Cameron Downtown

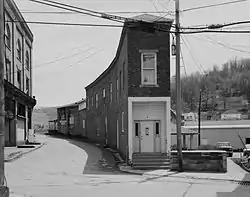
B&O Building / Ford Building, 2 Main Street

Cameron Downtown Historic District is a national historic district located at Cameron, Marshall County, West Virginia. It encompasses 27 contributing buildings in the commercial core developed after a severe fire in 1895 which destroyed much of the downtown area. They are large 2-4 story brick buildings reflecting the Classical Revival and Colonial Revival styles. Notable buildings include the Masonic Lodge 17 (c. 1900), Romine Building/Moose Lodge 758 (c. 1900), First Presbyterian Church (1907), First United Methodist Church (1894), Hotel Main (c. 1896-1897), Finlayson's 5 & 10/ Senior Citizens Building (c. 1896), Flatiron Building (1896), First Christian Church of Cameron (1896), and Old B&O Freight Station (1878).